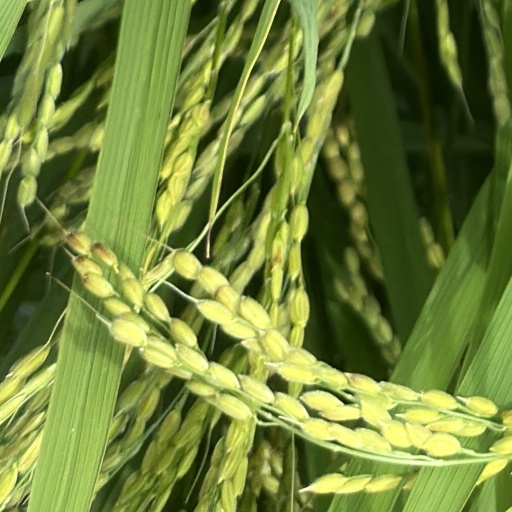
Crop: rice